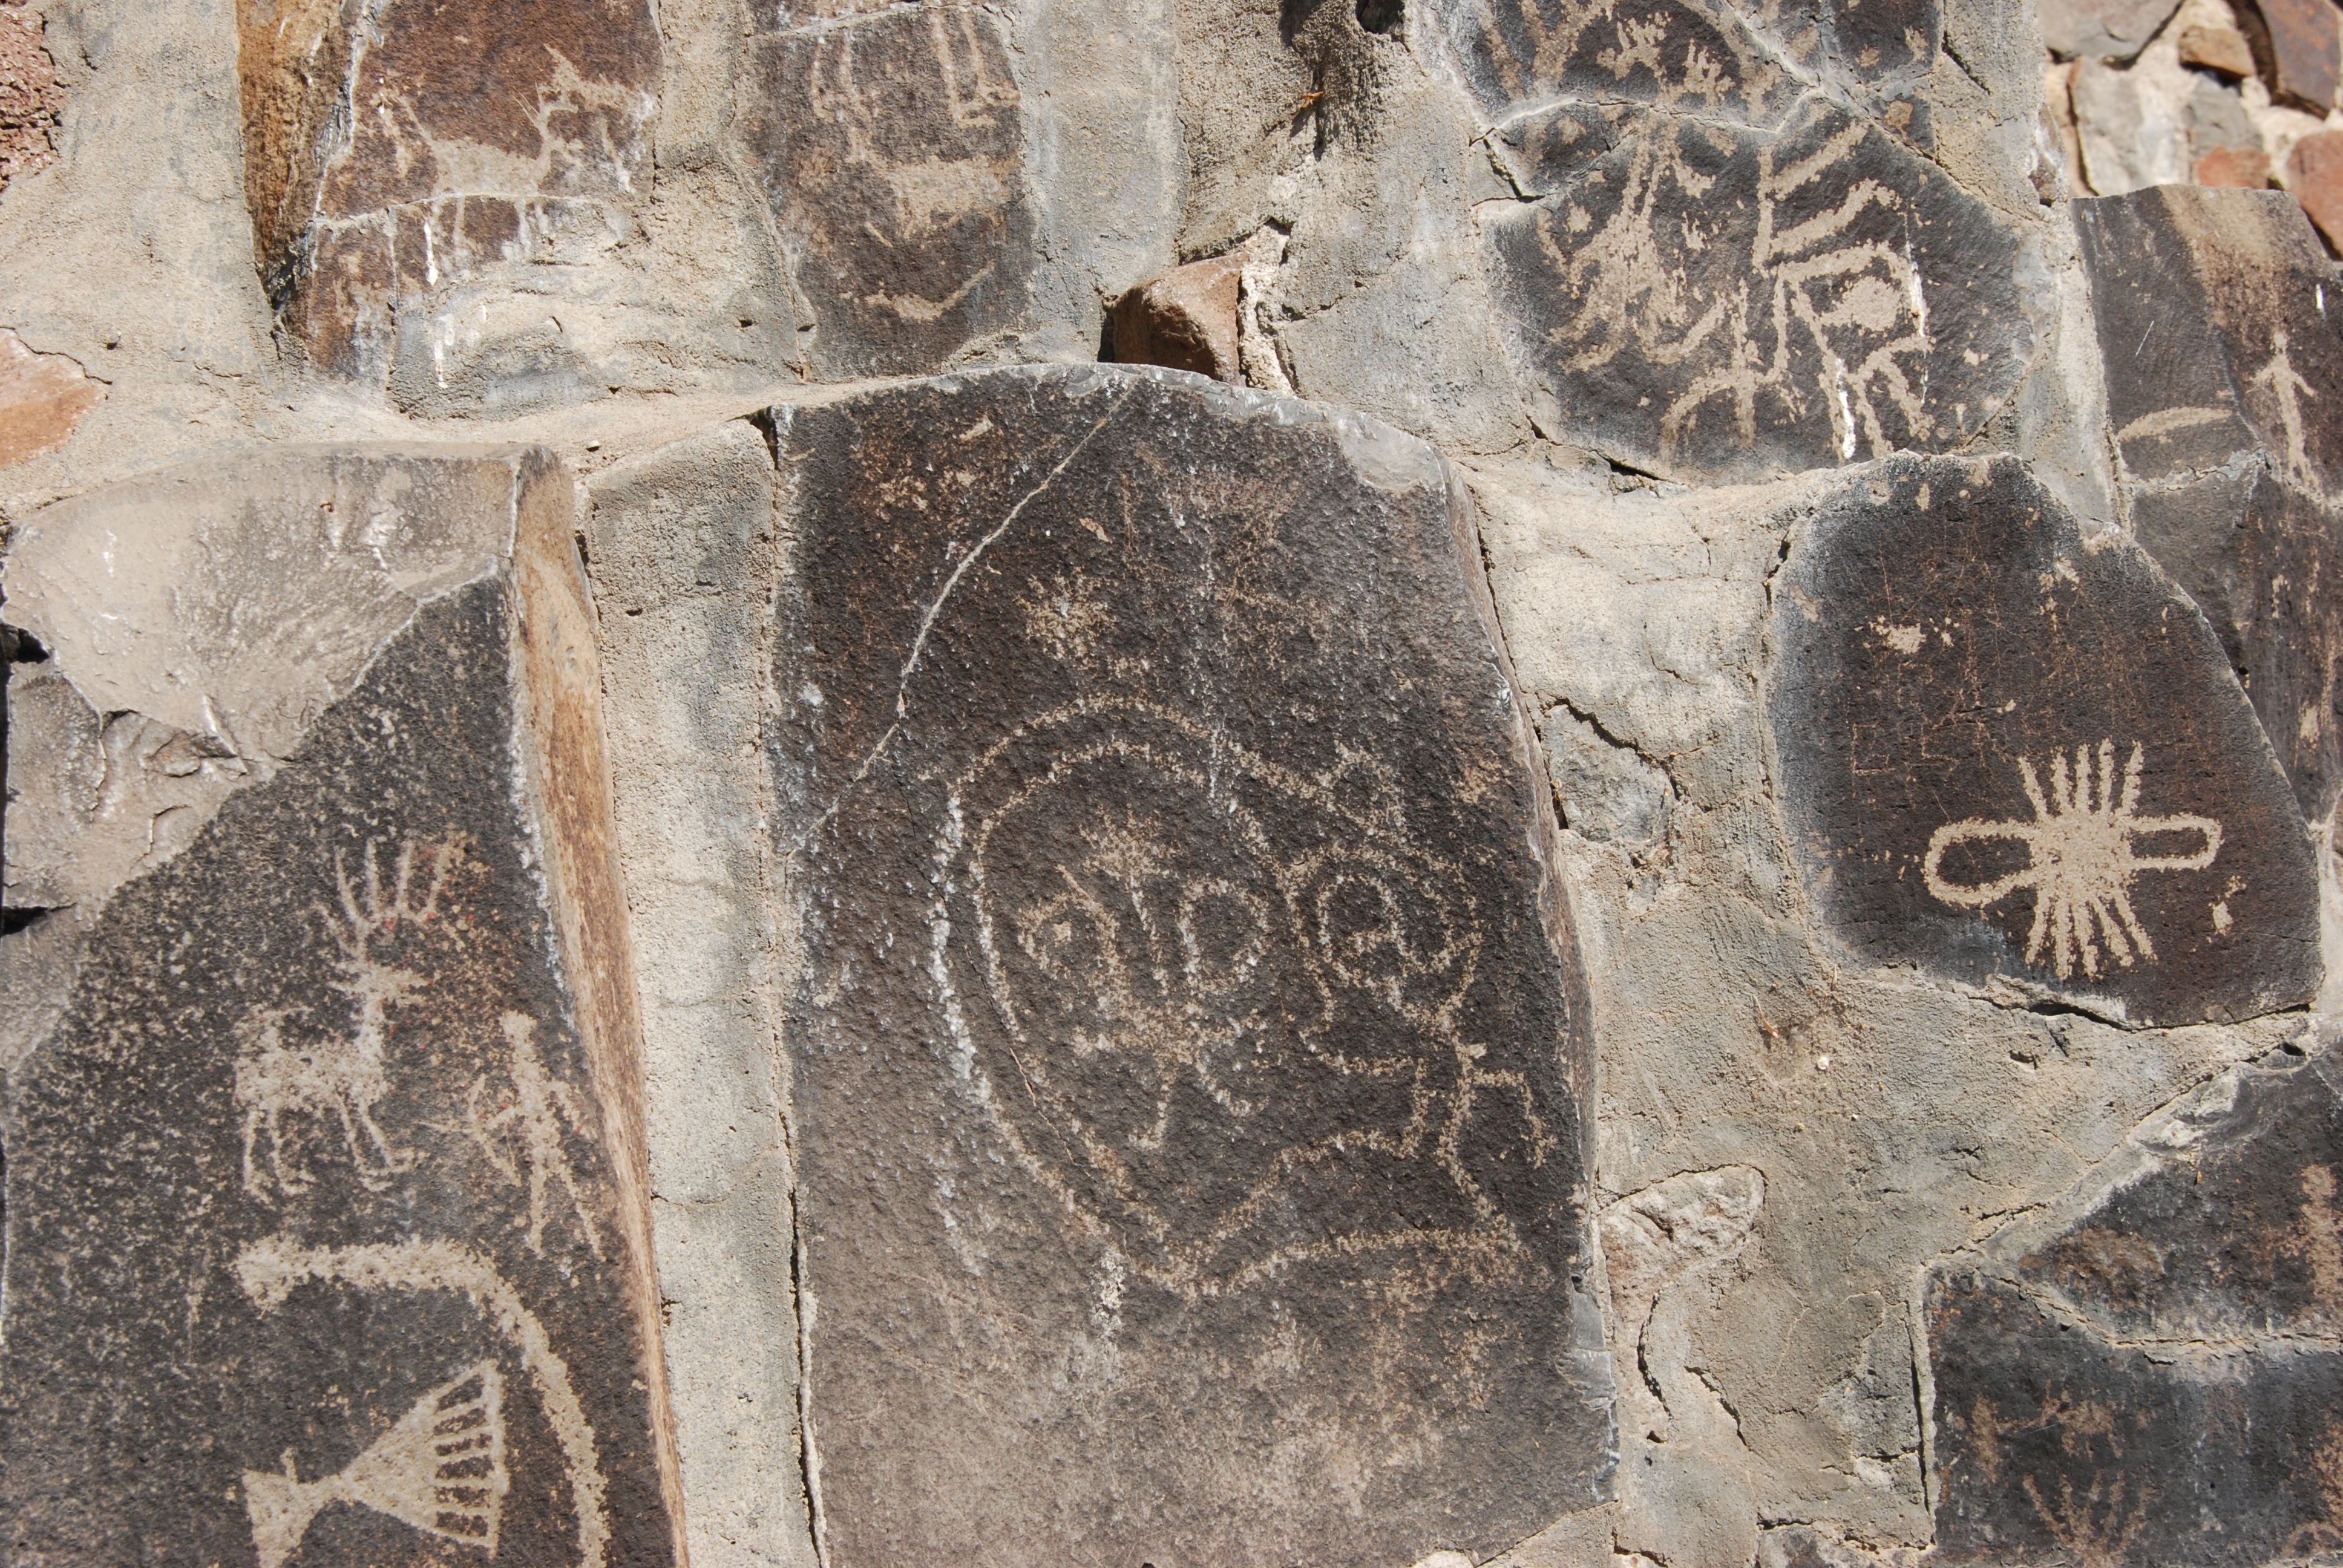
rock, sculpture, art, figure, temple, ruins, history, scratches, image, carving, relief, petroglyph, north america, stele, native american, washington state, archaeological site, stone carving, notching, ancient history, maya civilization